Brunnsholm

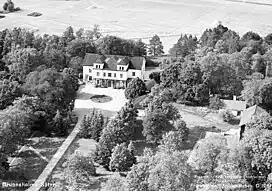
Brunnsholm Manor 1936.

Brunnsholm (also Brunsholm) is an estate and former seat farm in Enköpings-Näs parish in Enköping municipality in Uppland, Sweden, located 12 kilometers southwest of Enköping.